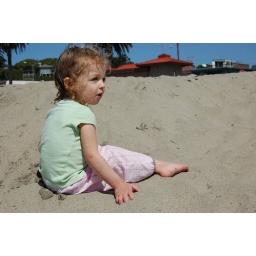
playing in the sand and water with cousins, grandparents, uncles and aunties. here sits cousin M.